Iwashimizu Hachimangū

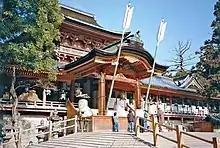
The Iwashimizu Hachiman Shrine

is a Shinto shrine located in the city of Yawata in Kyoto Prefecture, Japan. It is one of the Twenty-Two Shrines in the Heian period ranked system of Shinto shrines, and along with the Ise Grand Shrine, one of the two royal ancestral shrines for the Imperial family. It is one of the three major Hachiman shrines, along with Usa Jingū in Usa, Oita and either Hakozaki Shrine (Higashi-ku, Fukuoka) or Tsurugaoka Hachiman-gū (Kamakura, Kanagawa. Ten buildings of the shrine, including the main hall, have been designated as National treasures.